Albacete

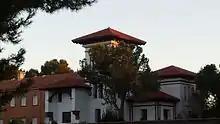
Retreat House of Albacete.

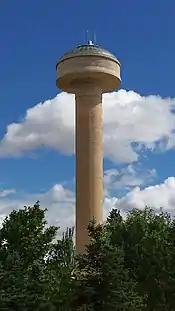
Water Tank Tree Party, lighthouse and symbol of the city.

Albacete civil architectural heritage include the works carried out at the end of 19th century and early 20th centuries, as its status as capital of the province and the arrival of the railroad marked a turning point in the demographic and urban growth of the city.